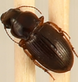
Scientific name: Cratacanthus dubius
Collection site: North Sterling NEON (STER), plot STER_031